Thomas Ridgway (tea trader)

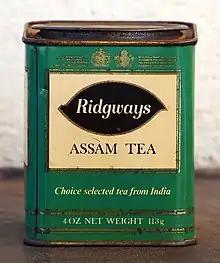
Assam tea tin; Ridgways

His first shop was in the Bull Ring area of Birmingham; this went bankrupt, and he moved to London. The new business, The Tea Establishment (Ridgway and Company) of King William Street, London, imported tea, coffee and spices, later specialising in tea. Its success enabled Ridgway to repay his creditors.